Denzil Kobbekaduwa

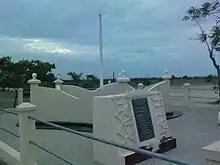
Lieutenant General Denzil Kobbekaduwa Memorial at Araly Point

On 8 August 1992 at 8.00 am the group made up of Maj. General Kobbekaduwa, Brigadier Wimalaratne and Commodore Jayamaha along with several other officers headed out on a naval patrol boat towards Jaffna and returned to Kayts pier. On returning the party was met by three Land Rovers, the General, the Brigadier and the Commodore got into the Land Rover UHA 8752 with the rest of the army personnel taking vehicle no UHA 8785 and the naval personnel taking 5959. From there they set out to Araly Point. Half way the general ordered that they all use one vehicle so as not to attract fire from LTTE units in the Jaffna peninsula which was only one-half kilometer away. They reached Araly Point and had a discussion and headed back when the Land Rover was consumed by an explosion. Major Rupasinghe and Major Induruwa who were 400 yards away from the incident ran to the location to find only General Kobbekaduwa and Commodore Jayamaha alive. Killed in the explosion was Brigadier Wimalaratne, Lt. Colonels G.H. Ariyaratne, A. Palipahana, H.R. Stephen, all three battalion commanders, Lieutenant Commander Asanga Lankathilaka, Lieutenant Commander C.B Wijepura, Major Nalin S. De Alwis; the General's Aide-de-camp and Corporal Jagath Wickramaratna. The two wounded officers were rushed to the helicopter waiting to transport the group to base, which took them to the military hospital in Plalay where Commodore Jayamaha was found dead on arrival. General Kobbekaduwa who was awake was then transferred to the Colombo General Hospital for surgery via helicopter; where a specialist team of surgeons were unable to save his life. It has been claimed by Jane's Information Group that the assassination was by the LTTE.